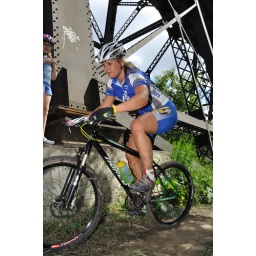
From the Edmonton Canada Cup mountain bike race, July 11th, 2010 in Edmonton, Alberta, Canada.